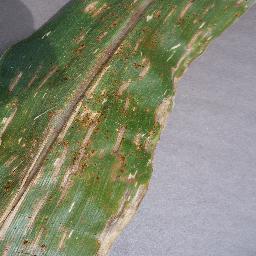
Label: Corn___Cercospora_leaf_spot Gray_leaf_spot